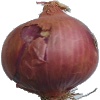
Label: Onion Red 1